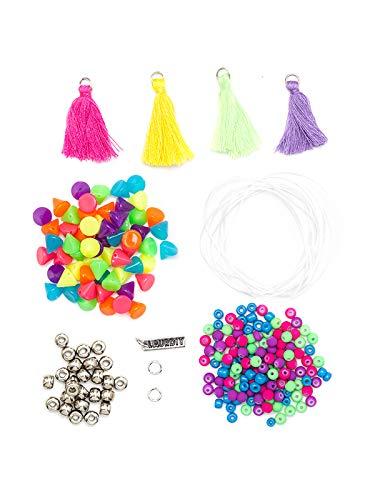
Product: LaurDIY 37600080 Mini DIY Bracelet Kit, Multi
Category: Toys & Games | Arts & Crafts | Craft Kits | Jewelry
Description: Includes materials for one bracelet.
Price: $12.99
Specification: ProductDimensions:5.7x3.4x0.8inches|ShippingWeight:1.6ounces(Viewshippingratesandpolicies)|Itemmodelnumber:37600080|ASIN:B07L6XDJ5C